HaSharon Junction

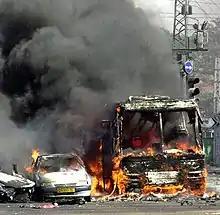
A bus burning after the 2001 bomb attack

In 1995, the Beit Lid suicide bombing attack by the Palestinian Islamic Jihad killed 22 people.